Afro fusion

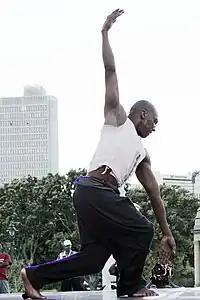
(Pictured) Vincent Mantsoe performing at Infecting The City (ITC) festival, in 2012

Afro fusion as a dance style was pioneered by South African dancer-choreographer Sylvia Glasser ("Magogo)" between the